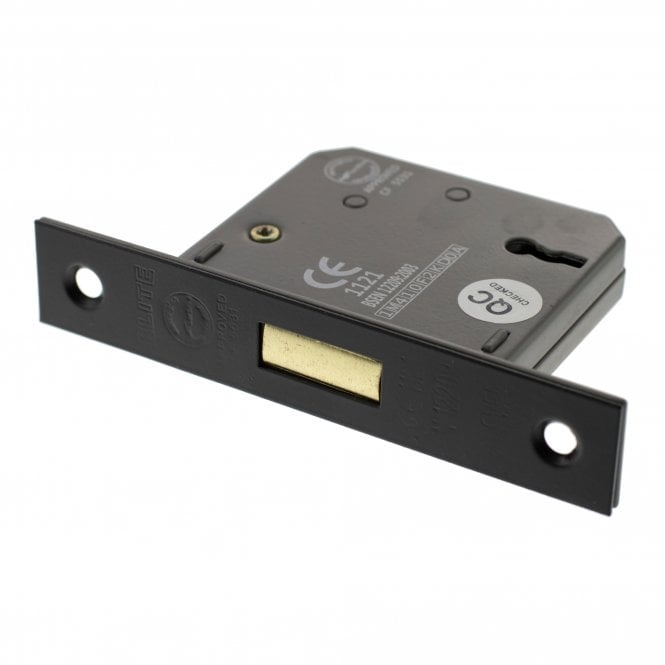
Atlantic 3 Lever Key Deadlock [CE] 2.5" 63mm - Matt Black - ALKDEAD3LK25MB
Brand: Atlantic
Atlantic 3 Lever Key Deadlock [CE] 2.5" 63mm - Matt Black - ALKDEAD3LK25MB Finish - Matt Black Case Length - 64mm (2.5 Inch) 5 Year Mechanical Guarantee 30 & 60 Min Fire Rated Marked CE 1121, Certifire BS EN 12209 Complete with matching forend and strike plate
Category: Hardware > Locks & Keys > Locks & Latches > Deadbolts